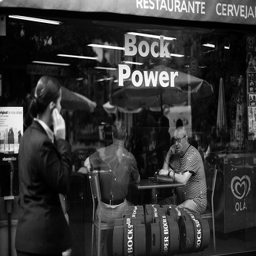
Two men sit inside a restaurant while a woman walks by outside, talking on the phone.
Two men sitting in a restaurant about to order
Men having dinner in a restaurant while a woman walks by talking on her cell phone.
A women is walking by a Bock Power while chatting on her phone.
A woman walking past a restaurant window with two men at a table.